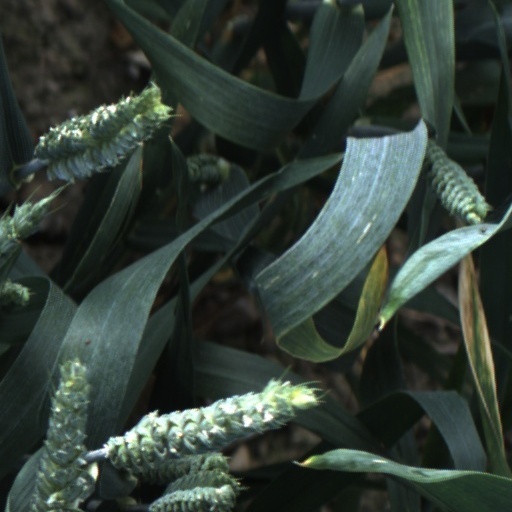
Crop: wheat